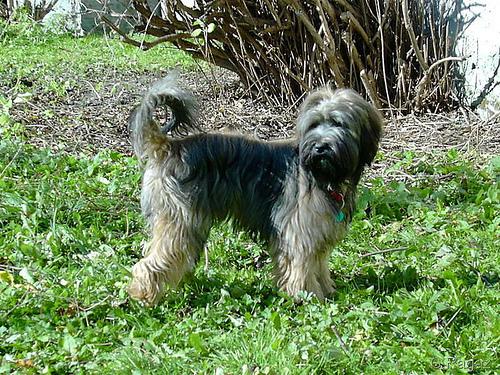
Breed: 203-n000021-Tibetan_terrier